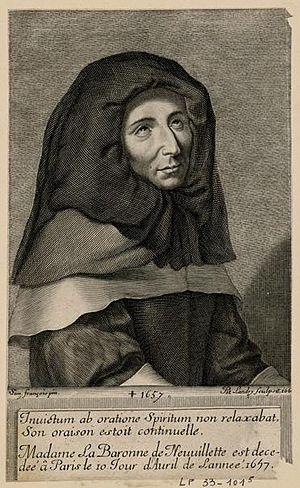
Madeleine Robineau, baronne de Neuvillette (1609-1657)
Savinien de Cyrano, dit de Bergerac, est un écrivain français, né à Paris, rue des Deux-Portes, baptisé le 6 mars 1619 en l'église Saint-Sauveur et mort à Sannois le 28 juillet 1655.